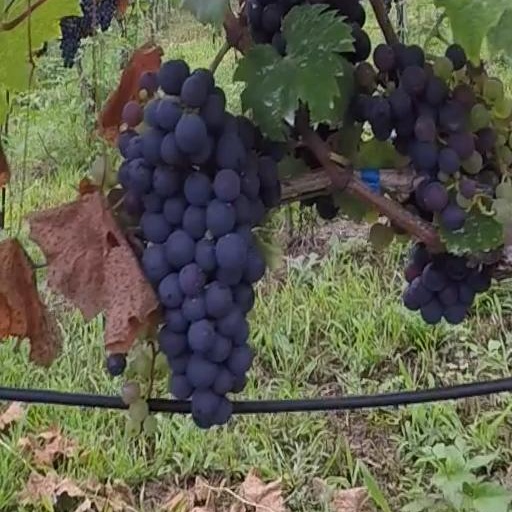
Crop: grape